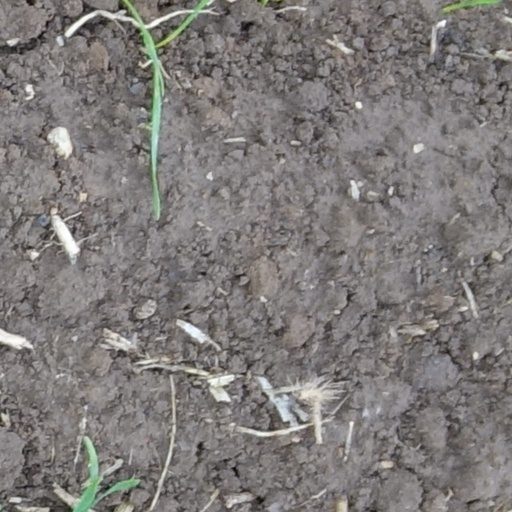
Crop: wheat